Luisenthal mine disaster

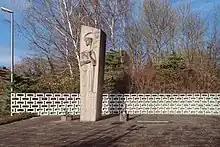
Memorial to the Luisenthal Mine Disaster Victims

On 11 February 1962, a memorial was held for 286 of the dead miners. The memorial was led by the then West Germany President, Heinrich Luebke. Around 4,500 people were in attendance.